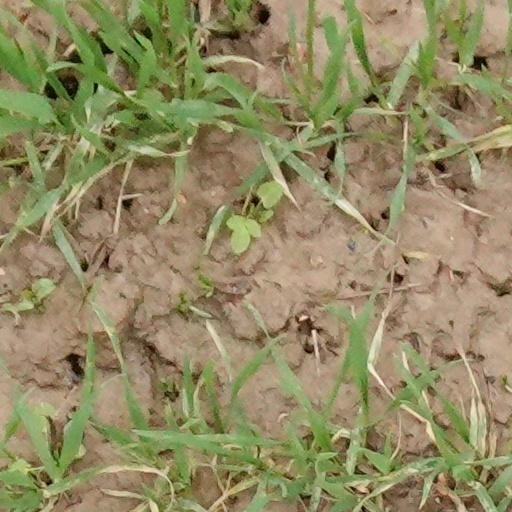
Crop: wheat